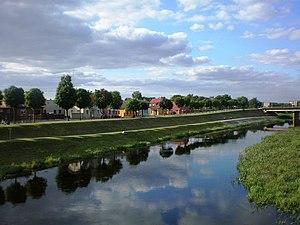
La Nevėžis est une rivière de Lituanie, la cinquième par sa longueur.